Iron Crown Enterprises

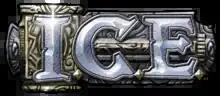
ICE's logo since relaunch

In December, 2001, ICE's assets were purchased by Aurigas Aldebaron LLLC, an intellectual property ownership company backed by several wealthy individuals. The new owners licensed the Iron Crown Enterprise name and other assets to Mjolnir LLC until 2011. Starting in January, 2011, licensing was transferred to Guild Companion Publications Ltd.